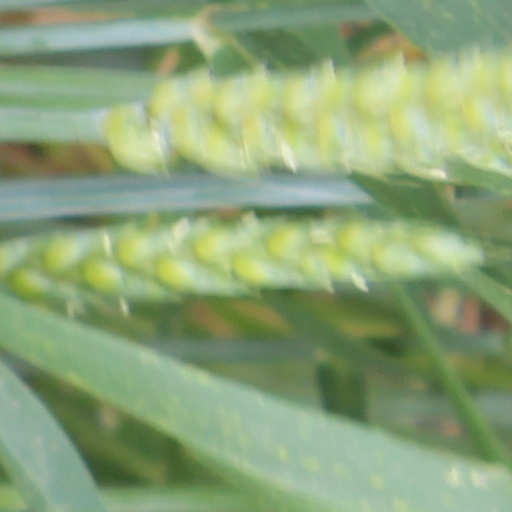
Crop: wheat